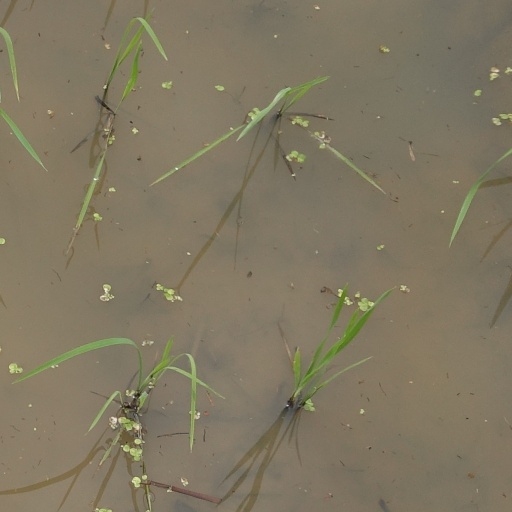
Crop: rice